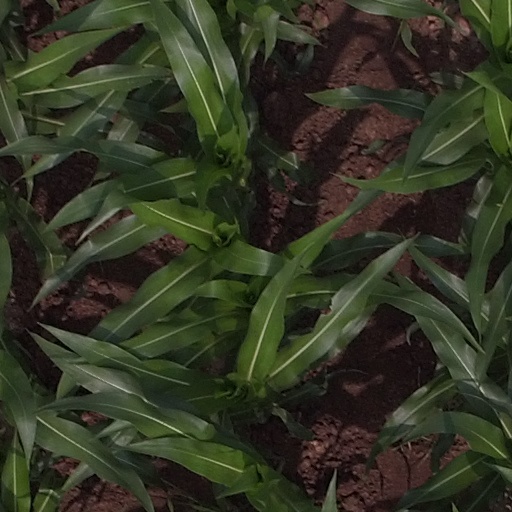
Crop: maize; corn